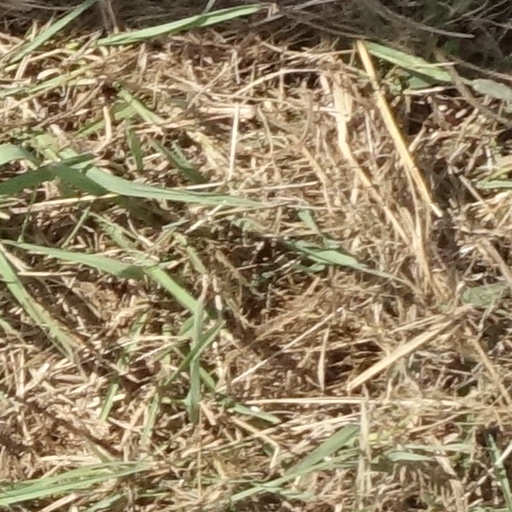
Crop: sorghum